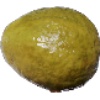
Label: guava